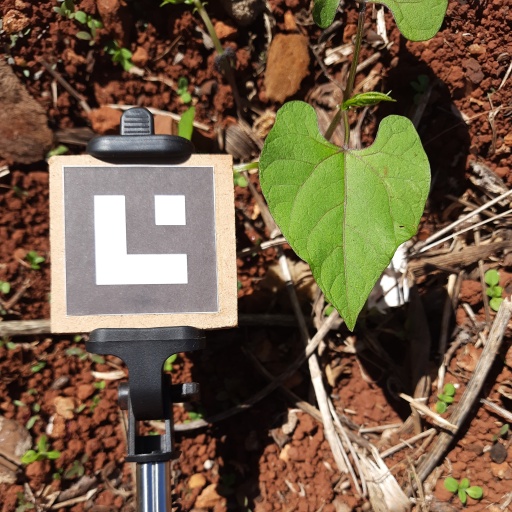
Observations: wavy surface, no eating holes, under sunlight